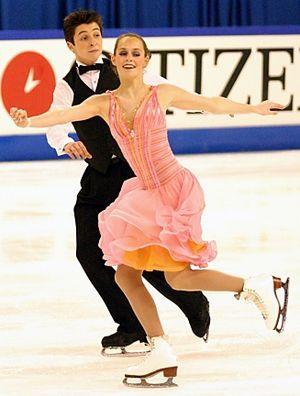
Tessa Virtue et Scott Moir aux championnats du monde junior 2005.
Scott Patrick Moir est un danseur sur glace canadien. Avec sa partenaire Tessa Virtue, il est double champion Olympique 2010 et 2018, vice-champion Olympique 2014, triple champion du monde, triple champion des quatre continents, vainqueur de la Finale du Grand Prix, champion du monde junior et octuple champion du canada.
Tessa Virtue, née le 17 mai 1989 à London, est une patineuse artistique et danseuse sur glace canadienne. Avec son partenaire Scott Moir, elle est double championne Olympique 2010 et 2018, vice-championne Olympique 2014, triple championne du monde, triple championne des quatre continents, vainqueur de la Finale du Grand Prix, championne du monde junior et octuple championne du canada.